Hanfu

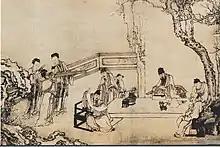
Hanfu worn by men and women, from "A Night Banquet at Peach and Plum Garden in Spring" painting, Qing dynasty, before 1772

The attempt was to signified the Han Chinese cultural identity after defeating the Yuan dynasty. The new clothing system that the Hongwu Emperor formulated was based on the dress code of the previous dynasties, which included the dress codes of the Zhou, Han, Tang, and Song dynasties. He also promulgated several decrees to ban Mongol and nomadic clothing style. However, fashionable Mongol attire, items and hats were still sometimes worn by early Ming royals, such as Hongwu Emperor himself and Zhengde Emperor. Thus, many Ming dynasty clothing styles absorbed elements of both Han Chinese and Mongol clothing.